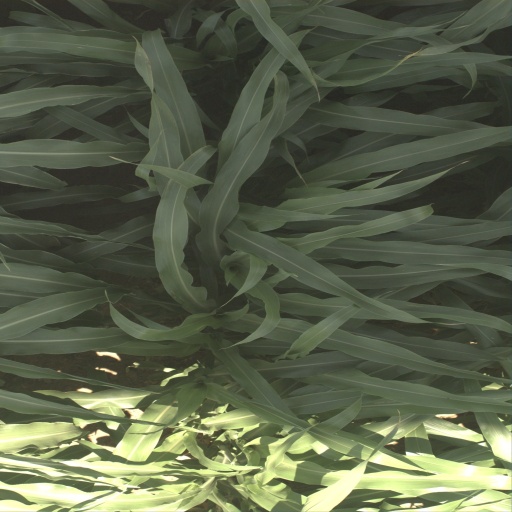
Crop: sorghum